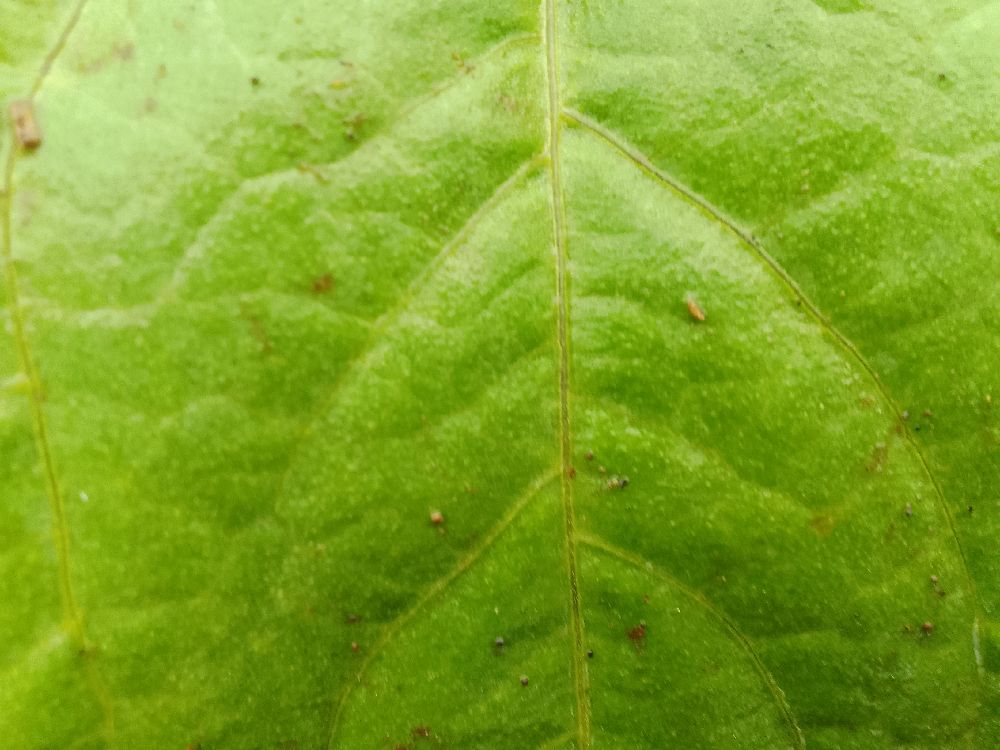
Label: healthy